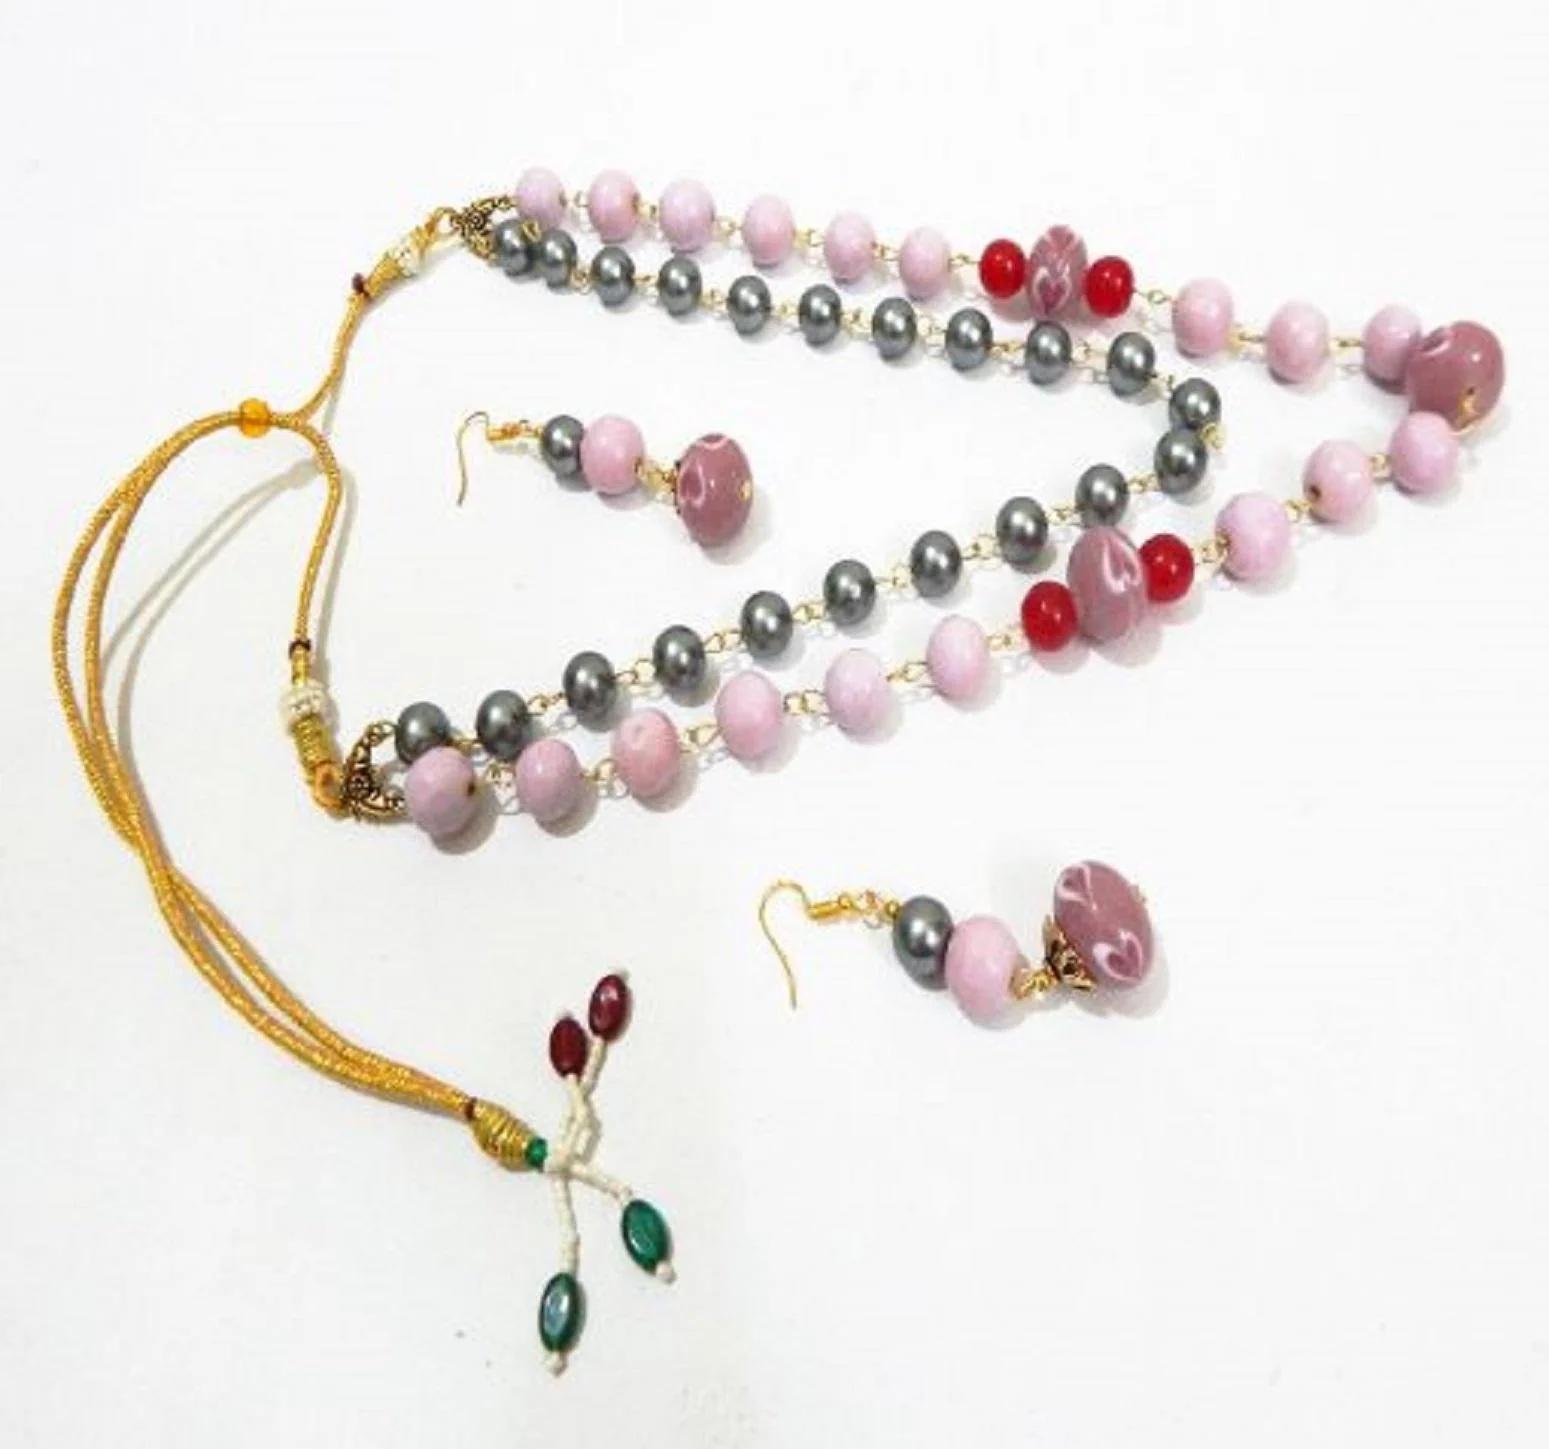
JAYA VISION ENTERPRISES Plain Glass Beads and Synthetic black Pearl Fancy Necklace
Type: Necklaces
Brand: JAYA VISION ENTERPRISES
Price: Rs. 750
JAYA VISION ENTERPRISES Plain Glass Beads and Synthetic black Pearl Fancy Necklace